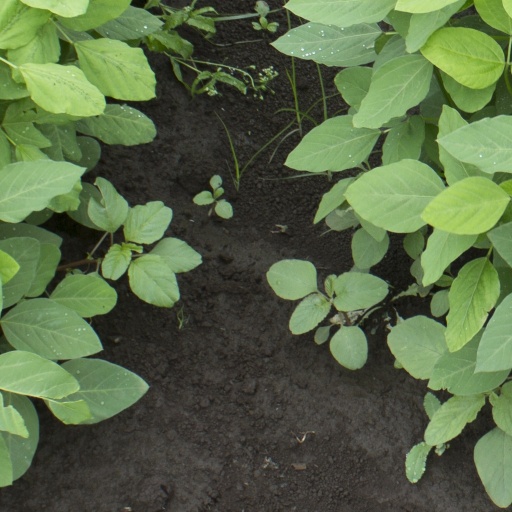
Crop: soybean